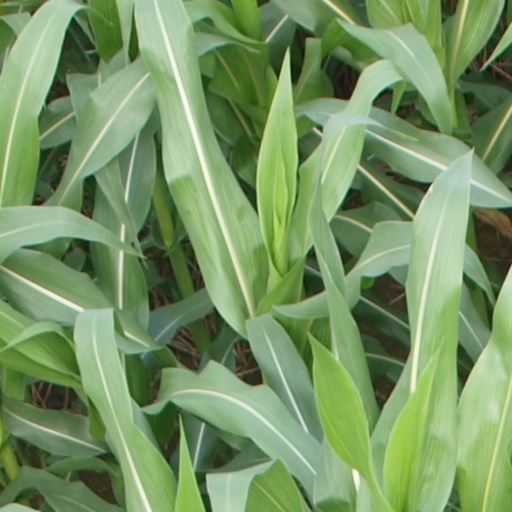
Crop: maize; corn